Salt Cathedral of Zipaquirá

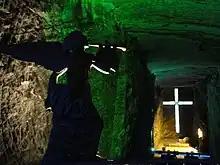
Main altar in the new cathedral with cross and angel sculpture.

The "Industrial Investment Institute", together with "Salinas Concession" and the "Colombian Society of Architects" opened a contest for the design of the new cathedral, the winner of which was the project presented by Roswell Garavito Pearl which included structural changes in the access tunnel and the dome.